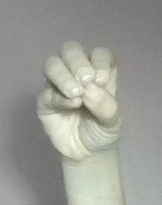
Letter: ha